Tanimachi Kyūchōme Station

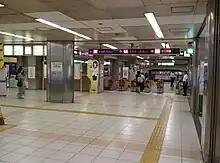
Ticket gates

The station consists of two side platforms serving two tracks for the Tanimachi Line on the first basement, and an island platform serving two tracks for the Sennichimae Line on the second basement.